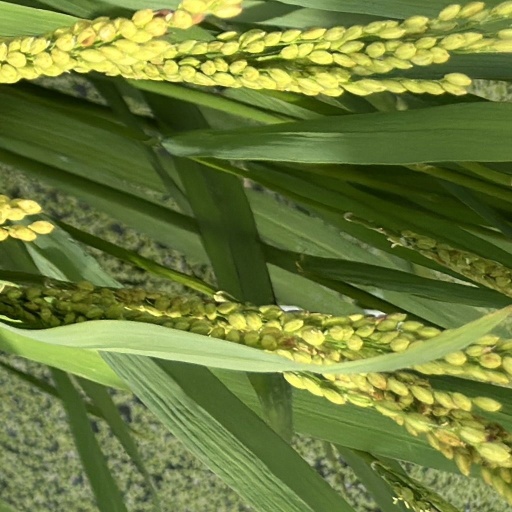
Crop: rice